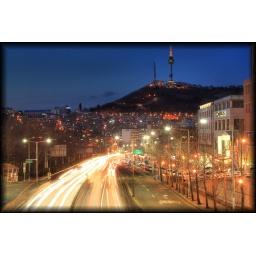
The road below a bridge at Noksapyeong Station, heading in the distance in Namsan Tower on the hill. Seoul, South Korea